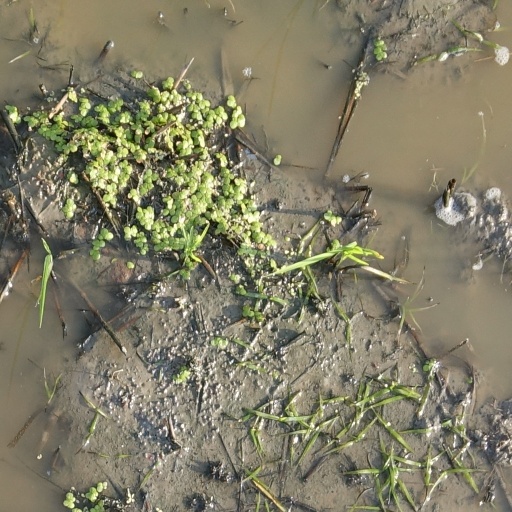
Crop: rice